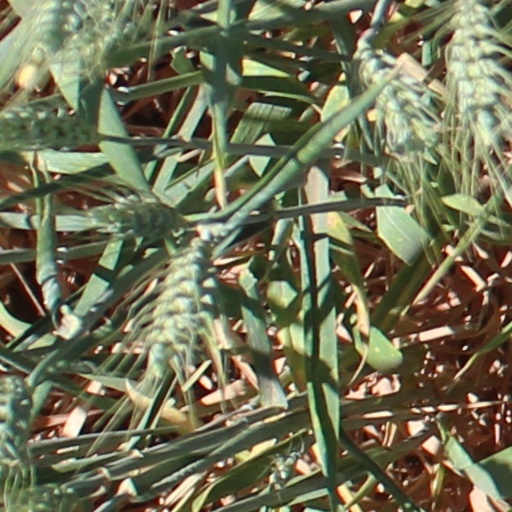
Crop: wheat